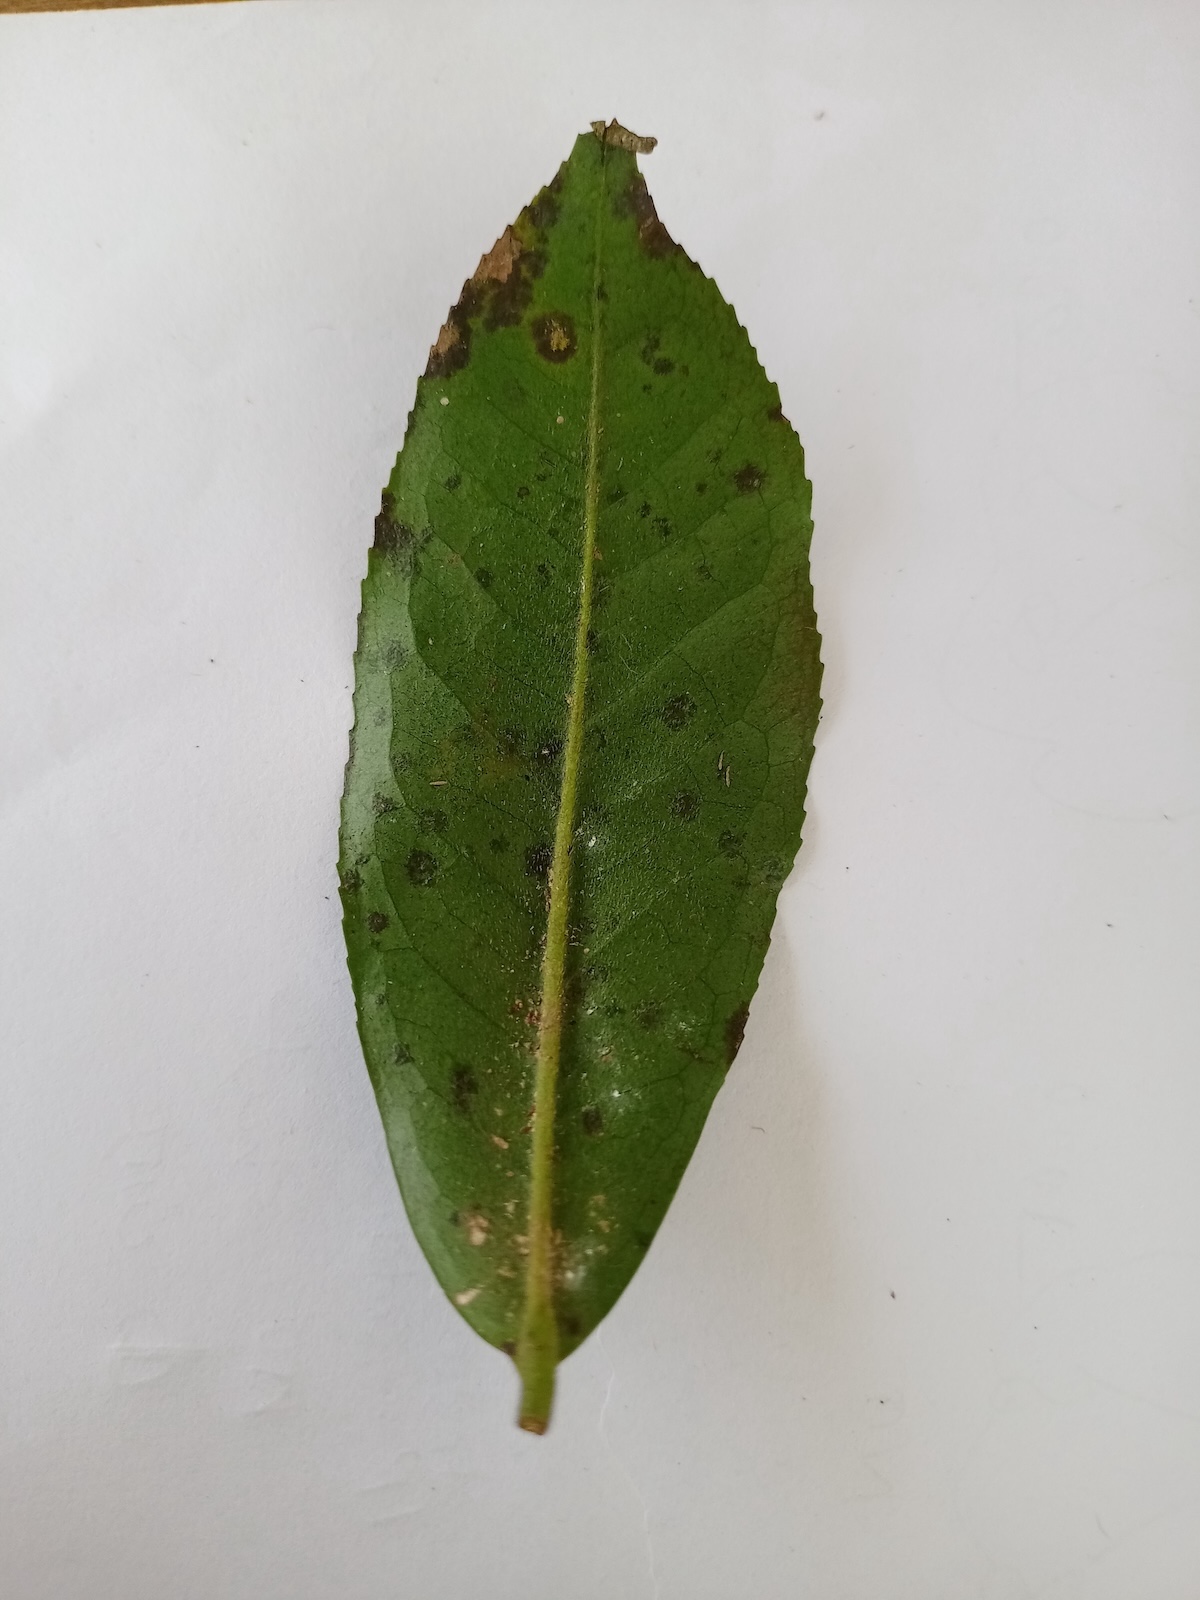
Label: Tea algal leaf spot